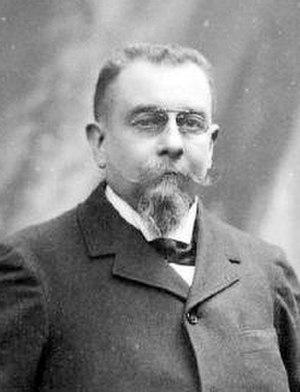
Alexandre Jean Albert Lavignac, né le 21 janvier 1846 à Paris où il est mort le 28 mai 1916, est un musicographe et pédagogue français, connu pour ses écrits théoriques.
3 mars : Catarina ou la Fille du bandit, ballet, musique de Cesare Pugni, chorégraphie de Jules Perrot, créé au Her Majesty's Theatre de Londres.